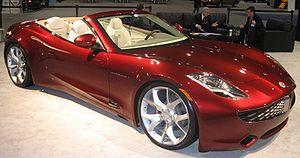
Le Salon international de l'automobile d'Amérique du Nord 2009, plus connu en Europe sous le nom de Salon de Détroit ou « NAIAS » en anglais, est un salon automobile qui s'est tenu du 17 janvier au 25 janvier 2009 à Détroit.